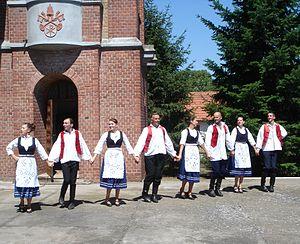
Kelebija est une localité de Serbie située dans la province autonome de Voïvodine et sur le territoire de la Ville de Subotica, district de Bačka septentrionale. Au recensement de 2011, elle comptait 2 032 habitants.